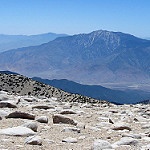
Scene: Outdoor